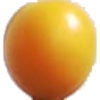
Label: Cherry Wax Yellow 1